List of Regular Army units with campaign credit for the War of 1812

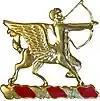
Distinctive Unit Insignia: 6 FA Right

The 6th Field Artillery was constituted on January 25, 1907, and organized from existing units at Fort Riley, Kansas. One battalion of the 6th Field Artillery, 1-6 FA, is derived from an artillery company that served in the War of 1812: Capt. Enoch Humphrey's Company.